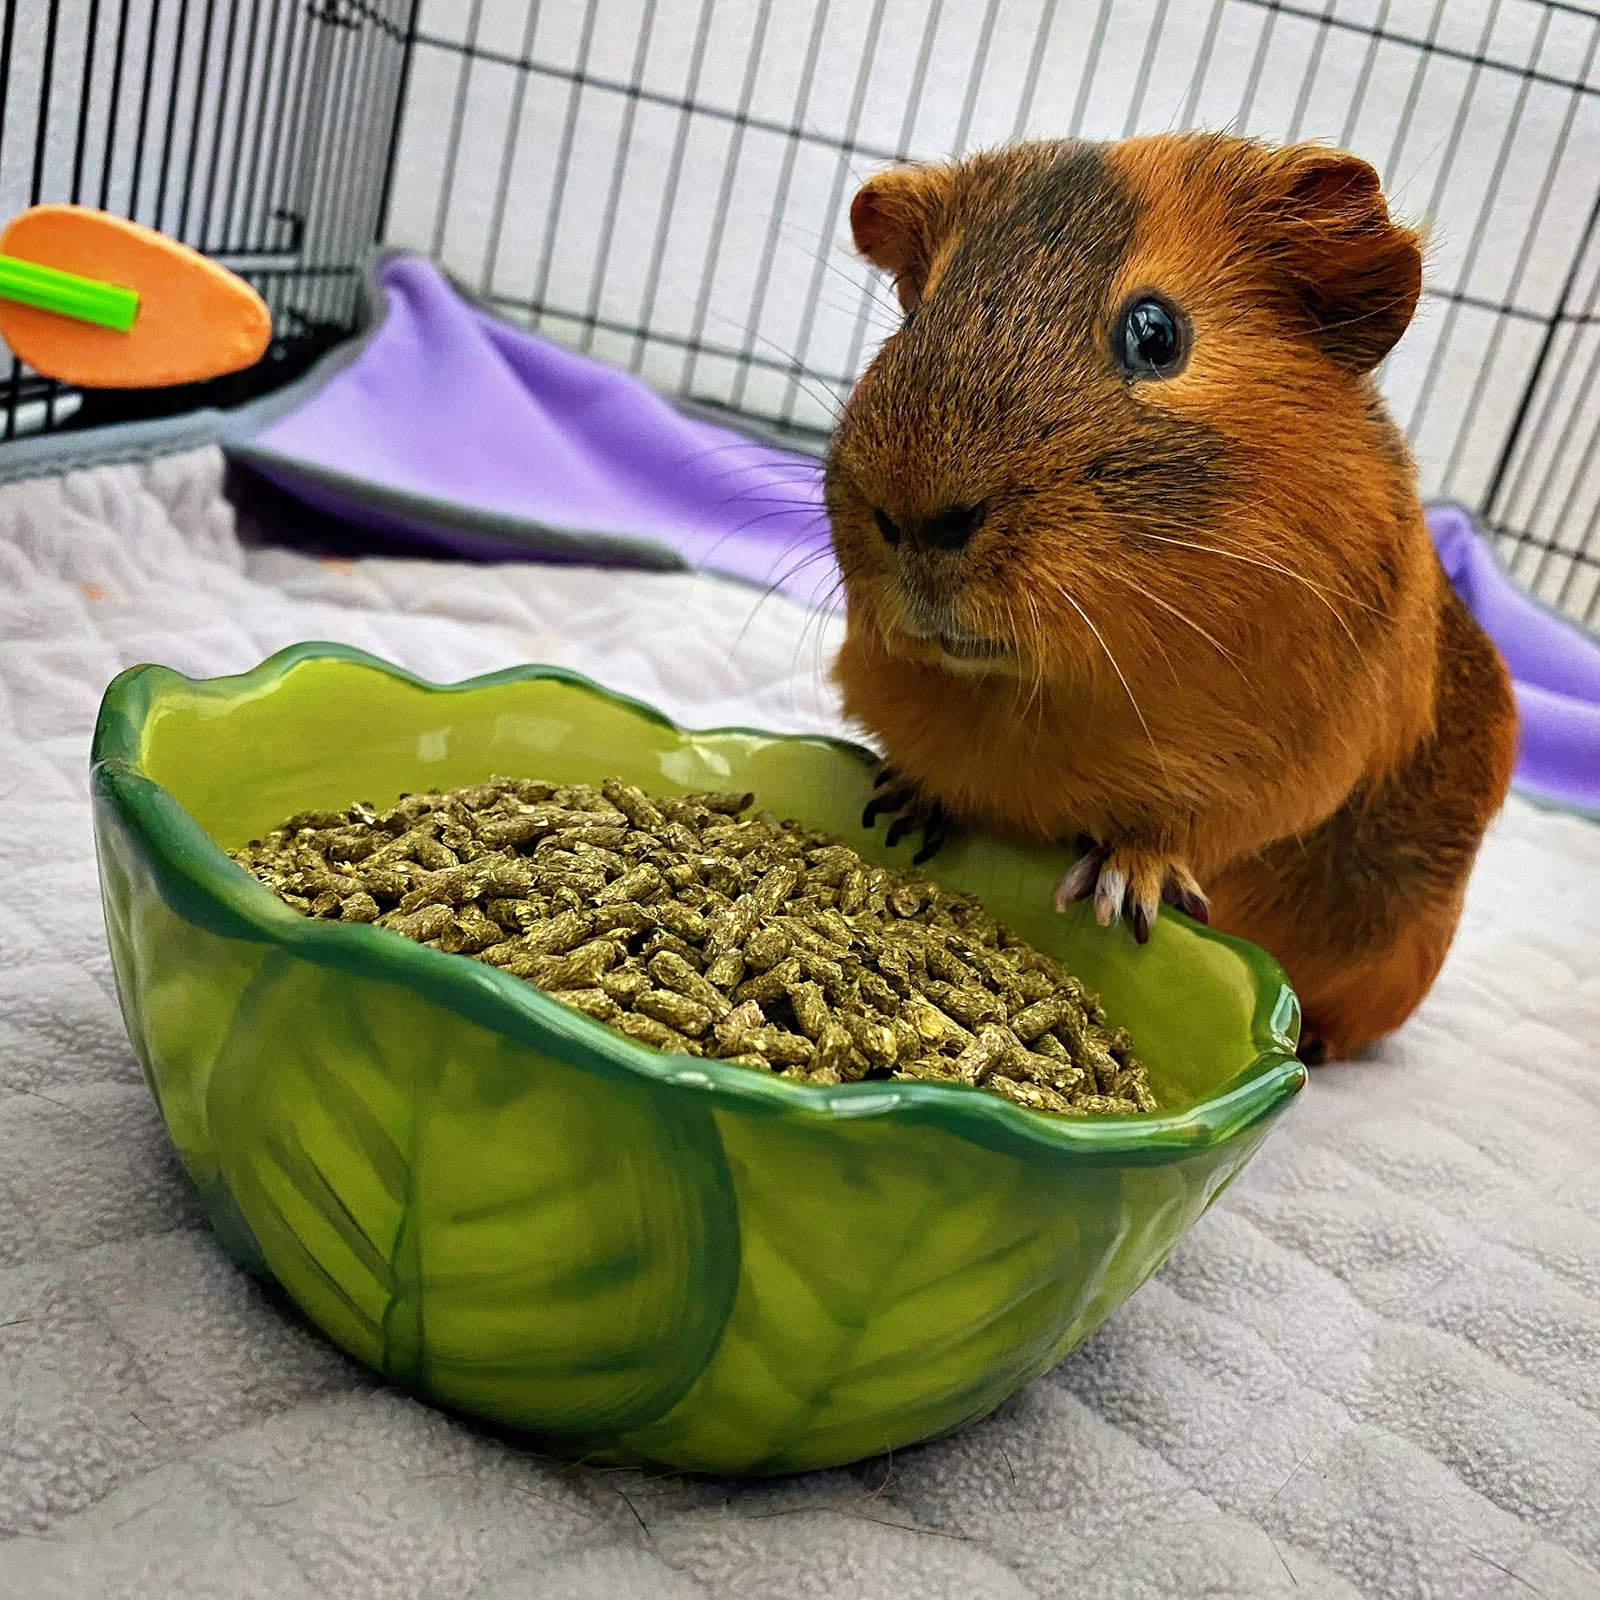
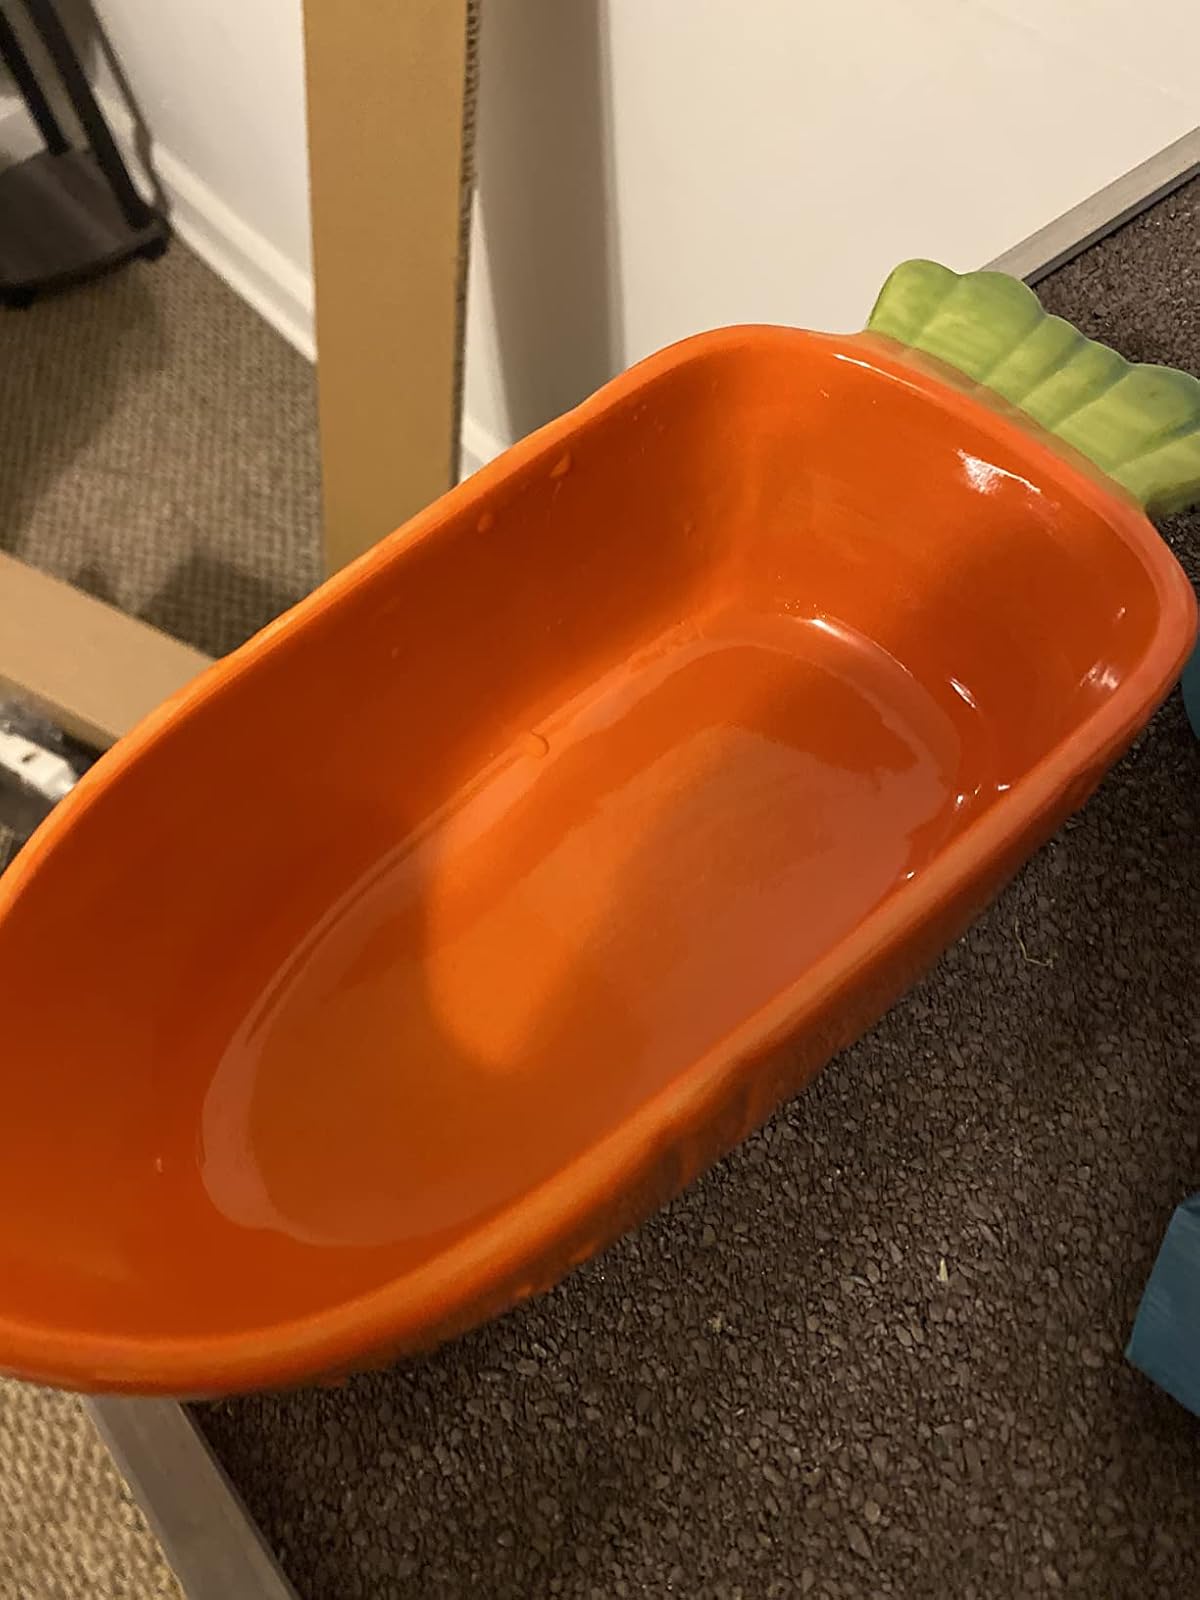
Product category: items_bowl
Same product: no